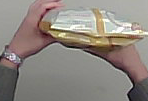
Product: lays_classic